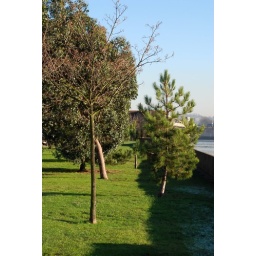
strood by river wall